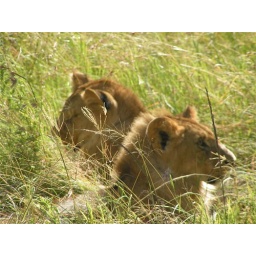
A couple of female lions resting in the midday sun